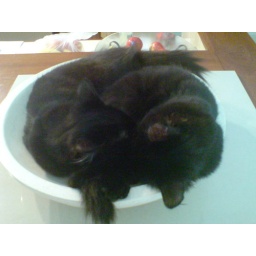
kitties in the fruit bowl